Errol Morris

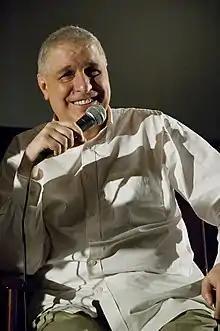
Morris in Morristown, New Jersey in 2008

Errol Mark Morris (born February 5, 1948) is an American film director known for documentaries that interrogate the epistemology of their subjects, and the invention of the Interrotron. In 2003, his "The Fog of War: Eleven Lessons from the Life of Robert S. McNamara" won the Academy Award for Best Documentary Feature. His film "The Thin Blue Line" placed fifth on a "Sight & Sound" poll of the greatest documentaries ever made. Morris is known for making films about unusual subjects; "Fast, Cheap & Out of Control" interweaves the stories of an animal trainer, a topiary gardener, a robot scientist, and a naked mole-rat specialist.